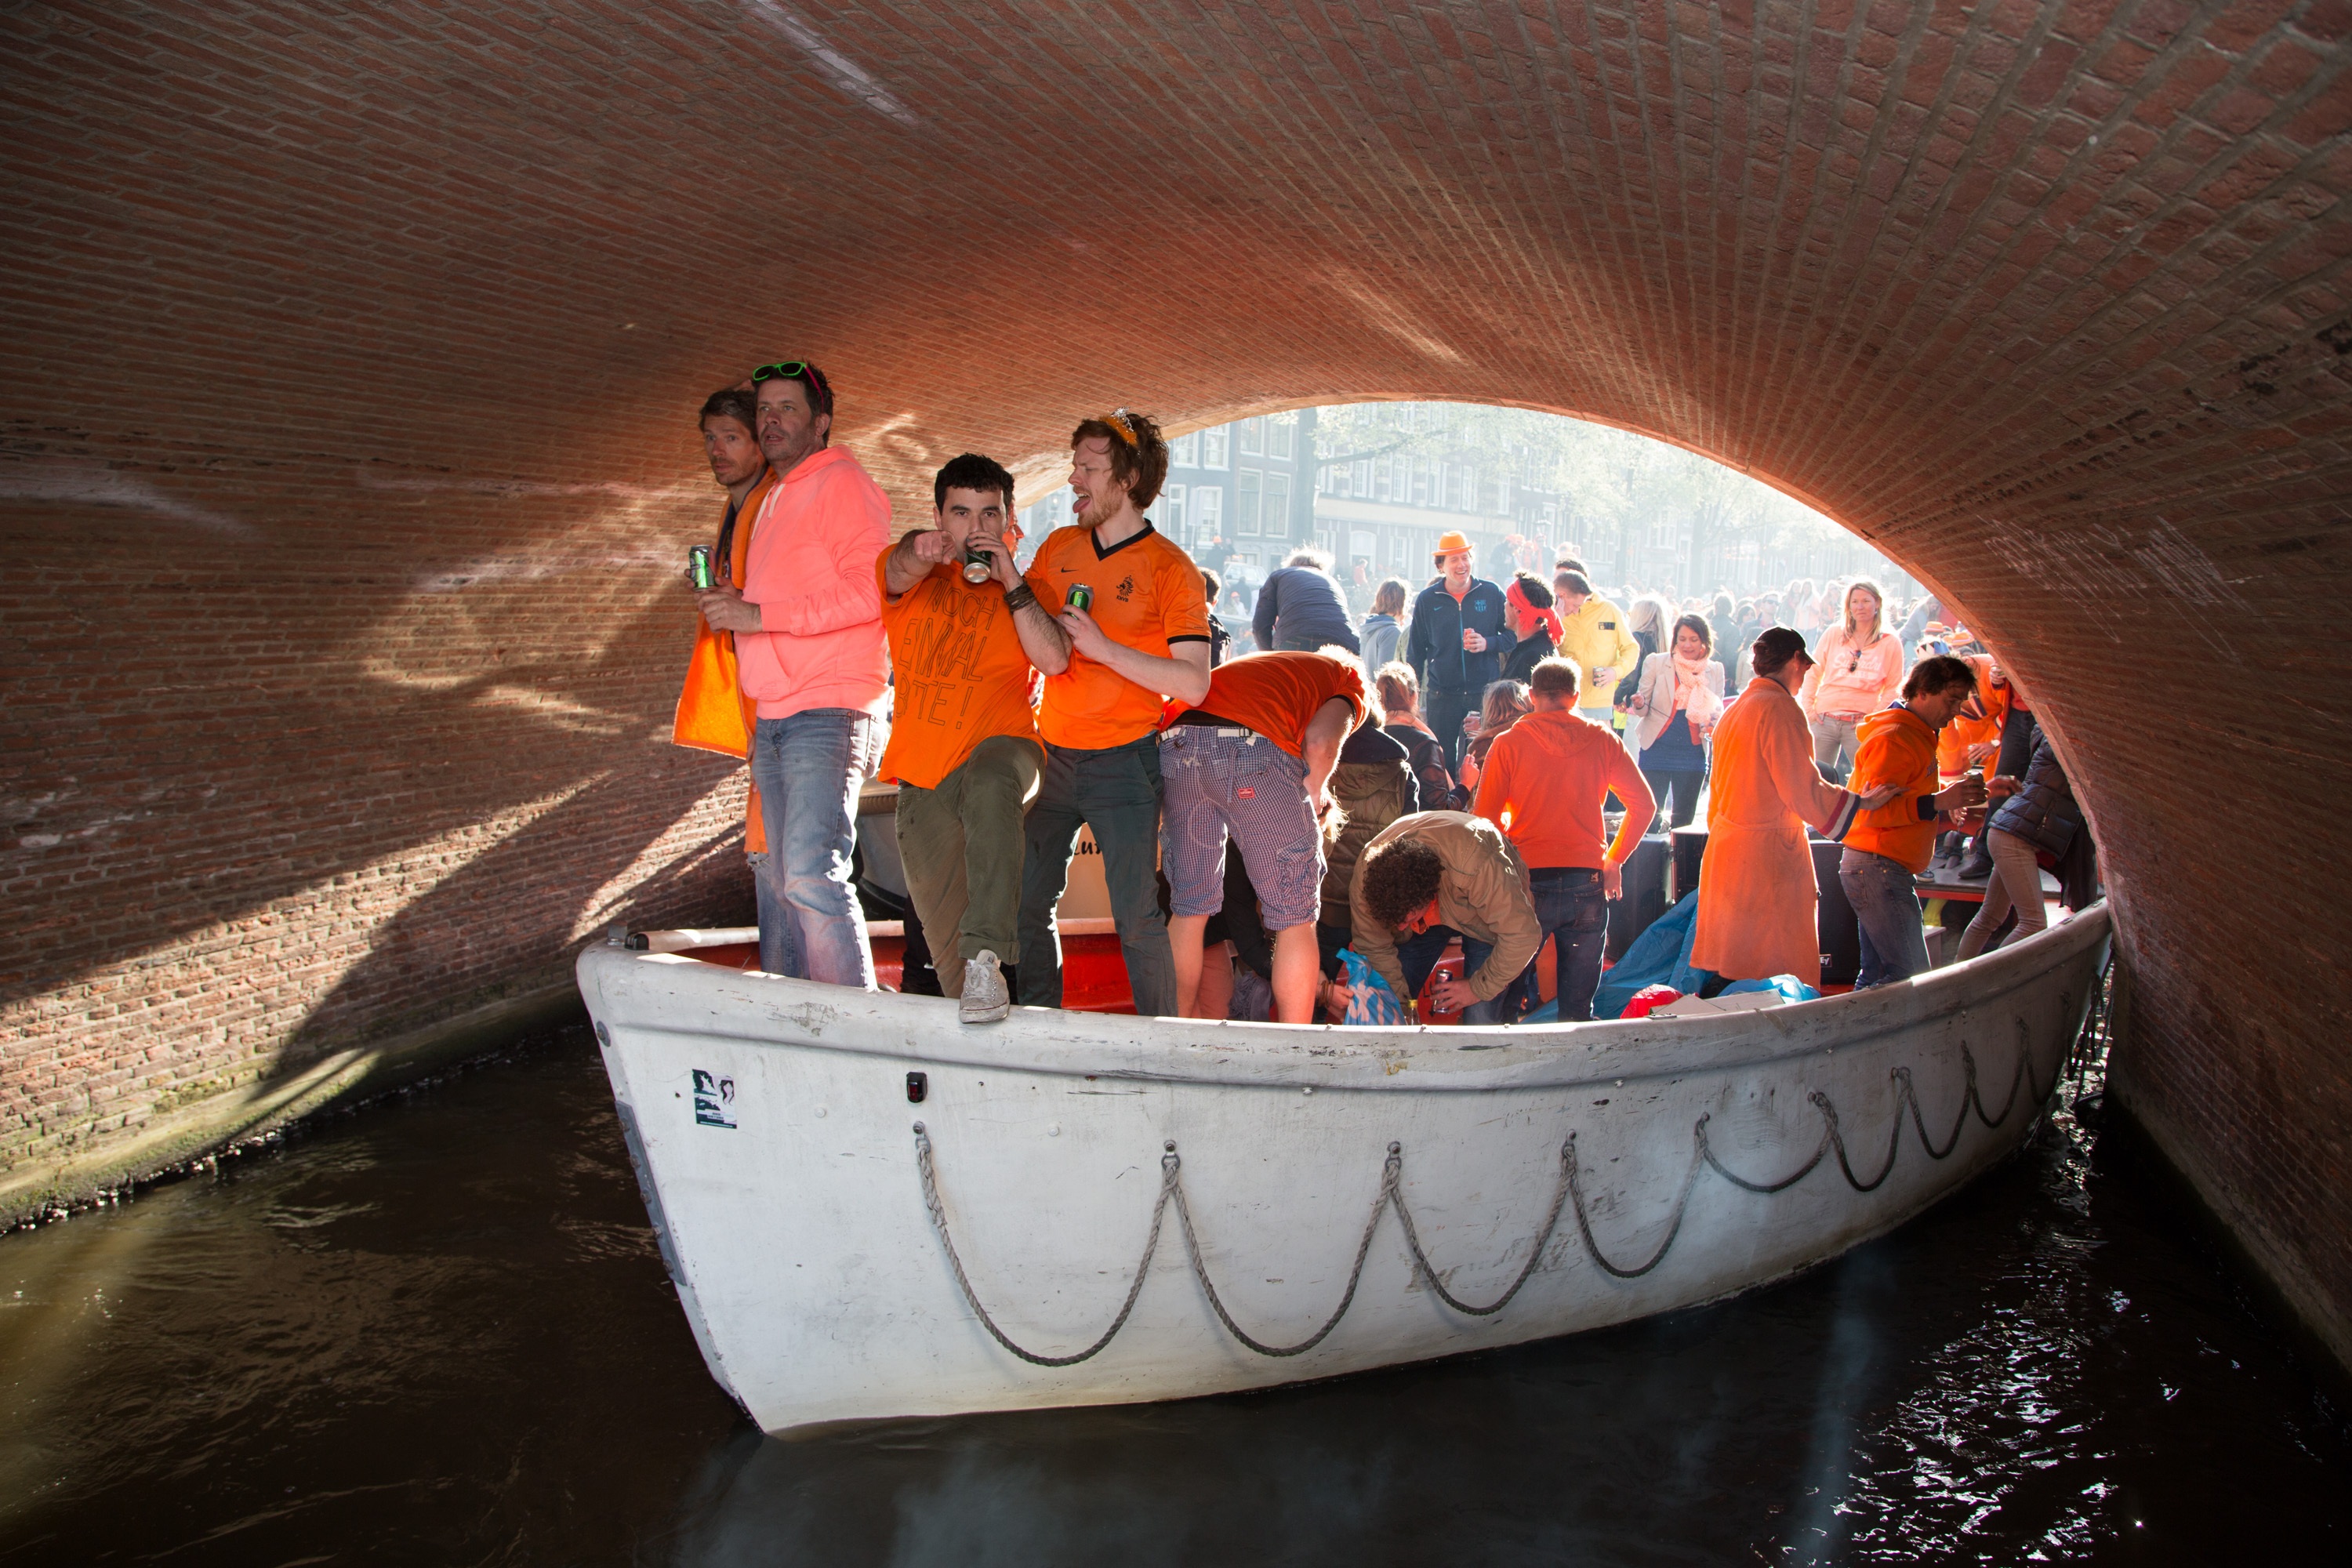
boat, bridge, photography, orange, vehicle, men, amsterdam, king, temple, party, image, birthday, sloop, kingsday, queen's day